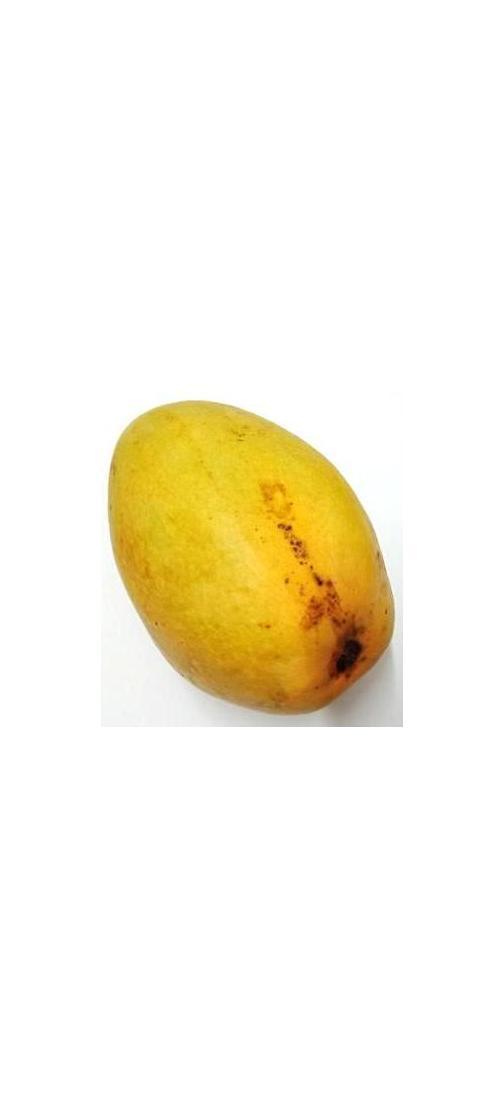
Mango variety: Bari-11